New York State Route 417

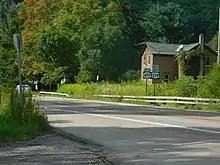
NY 417 westbound with US 219 Business in Carollton

Not far to the east of US 219, US 219 Business and NY 417 leave Salamanca upon crossing over Great Valley Creek, which serves as the boundary between Salamanca and the hamlet of Kill Buck. The concurrency continues eastward through Kill Buck and into reservation land within the bounds of Great Valley, transitioning to forests and otherwise undeveloped areas as the highway turns south to follow the eastern edge of the Allegheny River valley. The river, the valley, and the road all turn back to the east in the adjacent town of Carrollton, where US 219 Business leaves NY 417 to continue south toward I-86 exit 23 and on to Limestone and Bradford, Pennsylvania. NY 417 continues to follow the Allegheny River and the nearby Southern Tier Expressway (STE) to the hamlet of Vandalia, the easternmost point of the reservation. Continuing into the town of Allegany, NY 417 indirectly intersects with I-86 and NY 17 at exist 24. From there, it passes through the village of Allegany and serves the campus of St. Bonaventure University before entering the city of Olean, the largest community along its length.